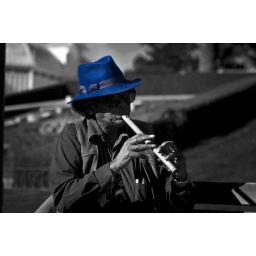
man in the blue hat